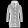
Label: Coat